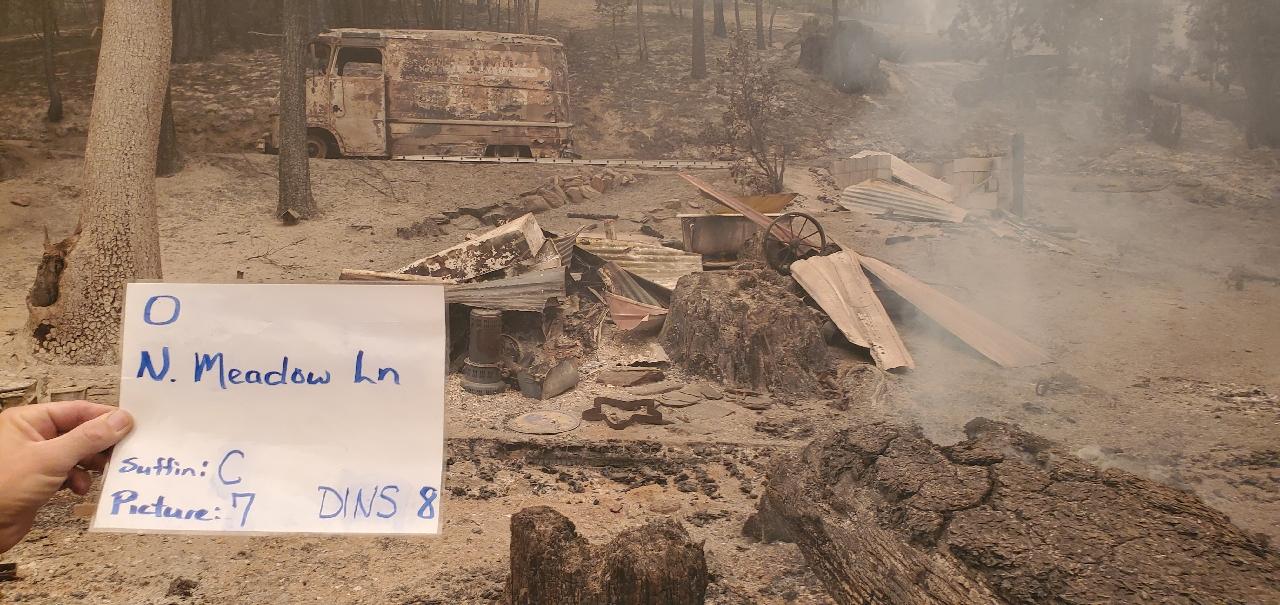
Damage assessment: destroyed